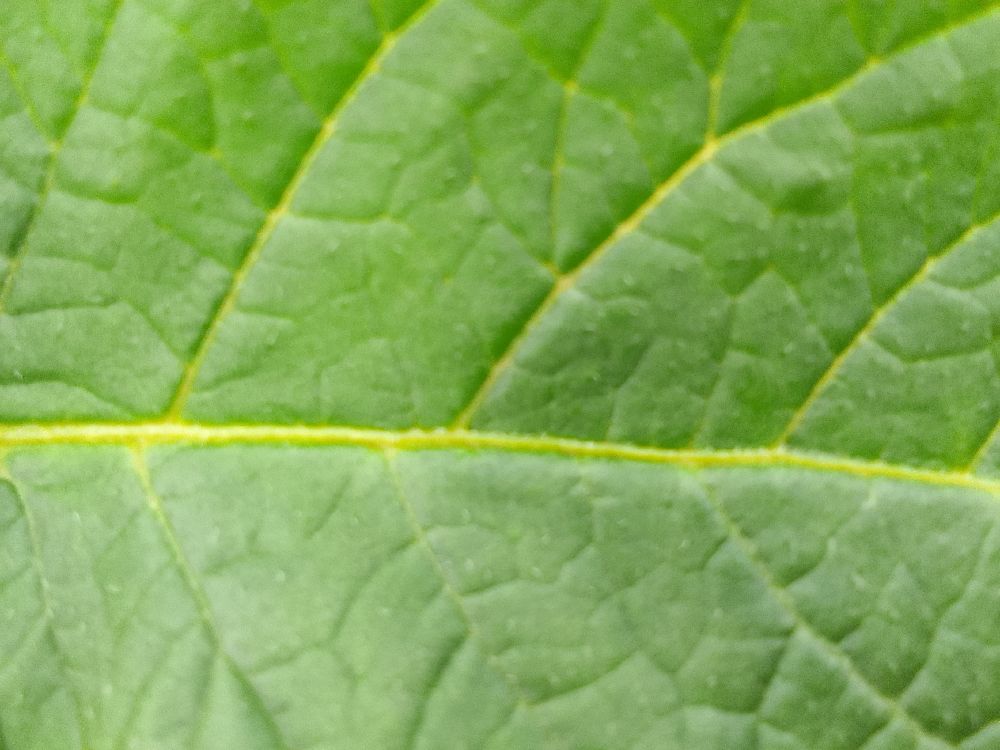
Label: Healthy